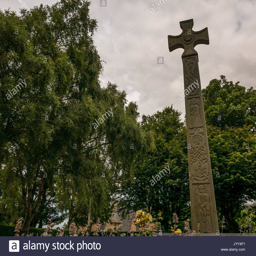
cross , reconstruction of 8th century cross which marks the start of pilgrimage